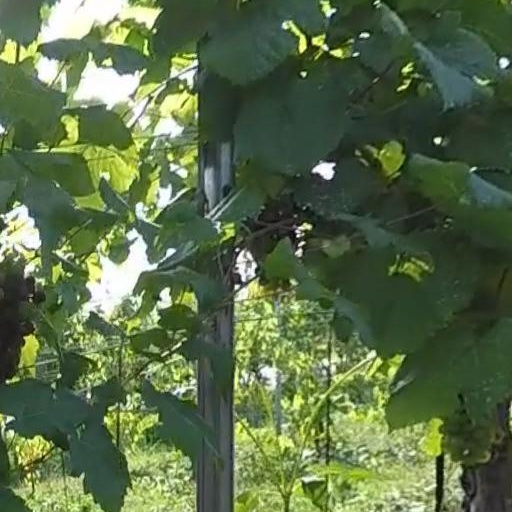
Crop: grape